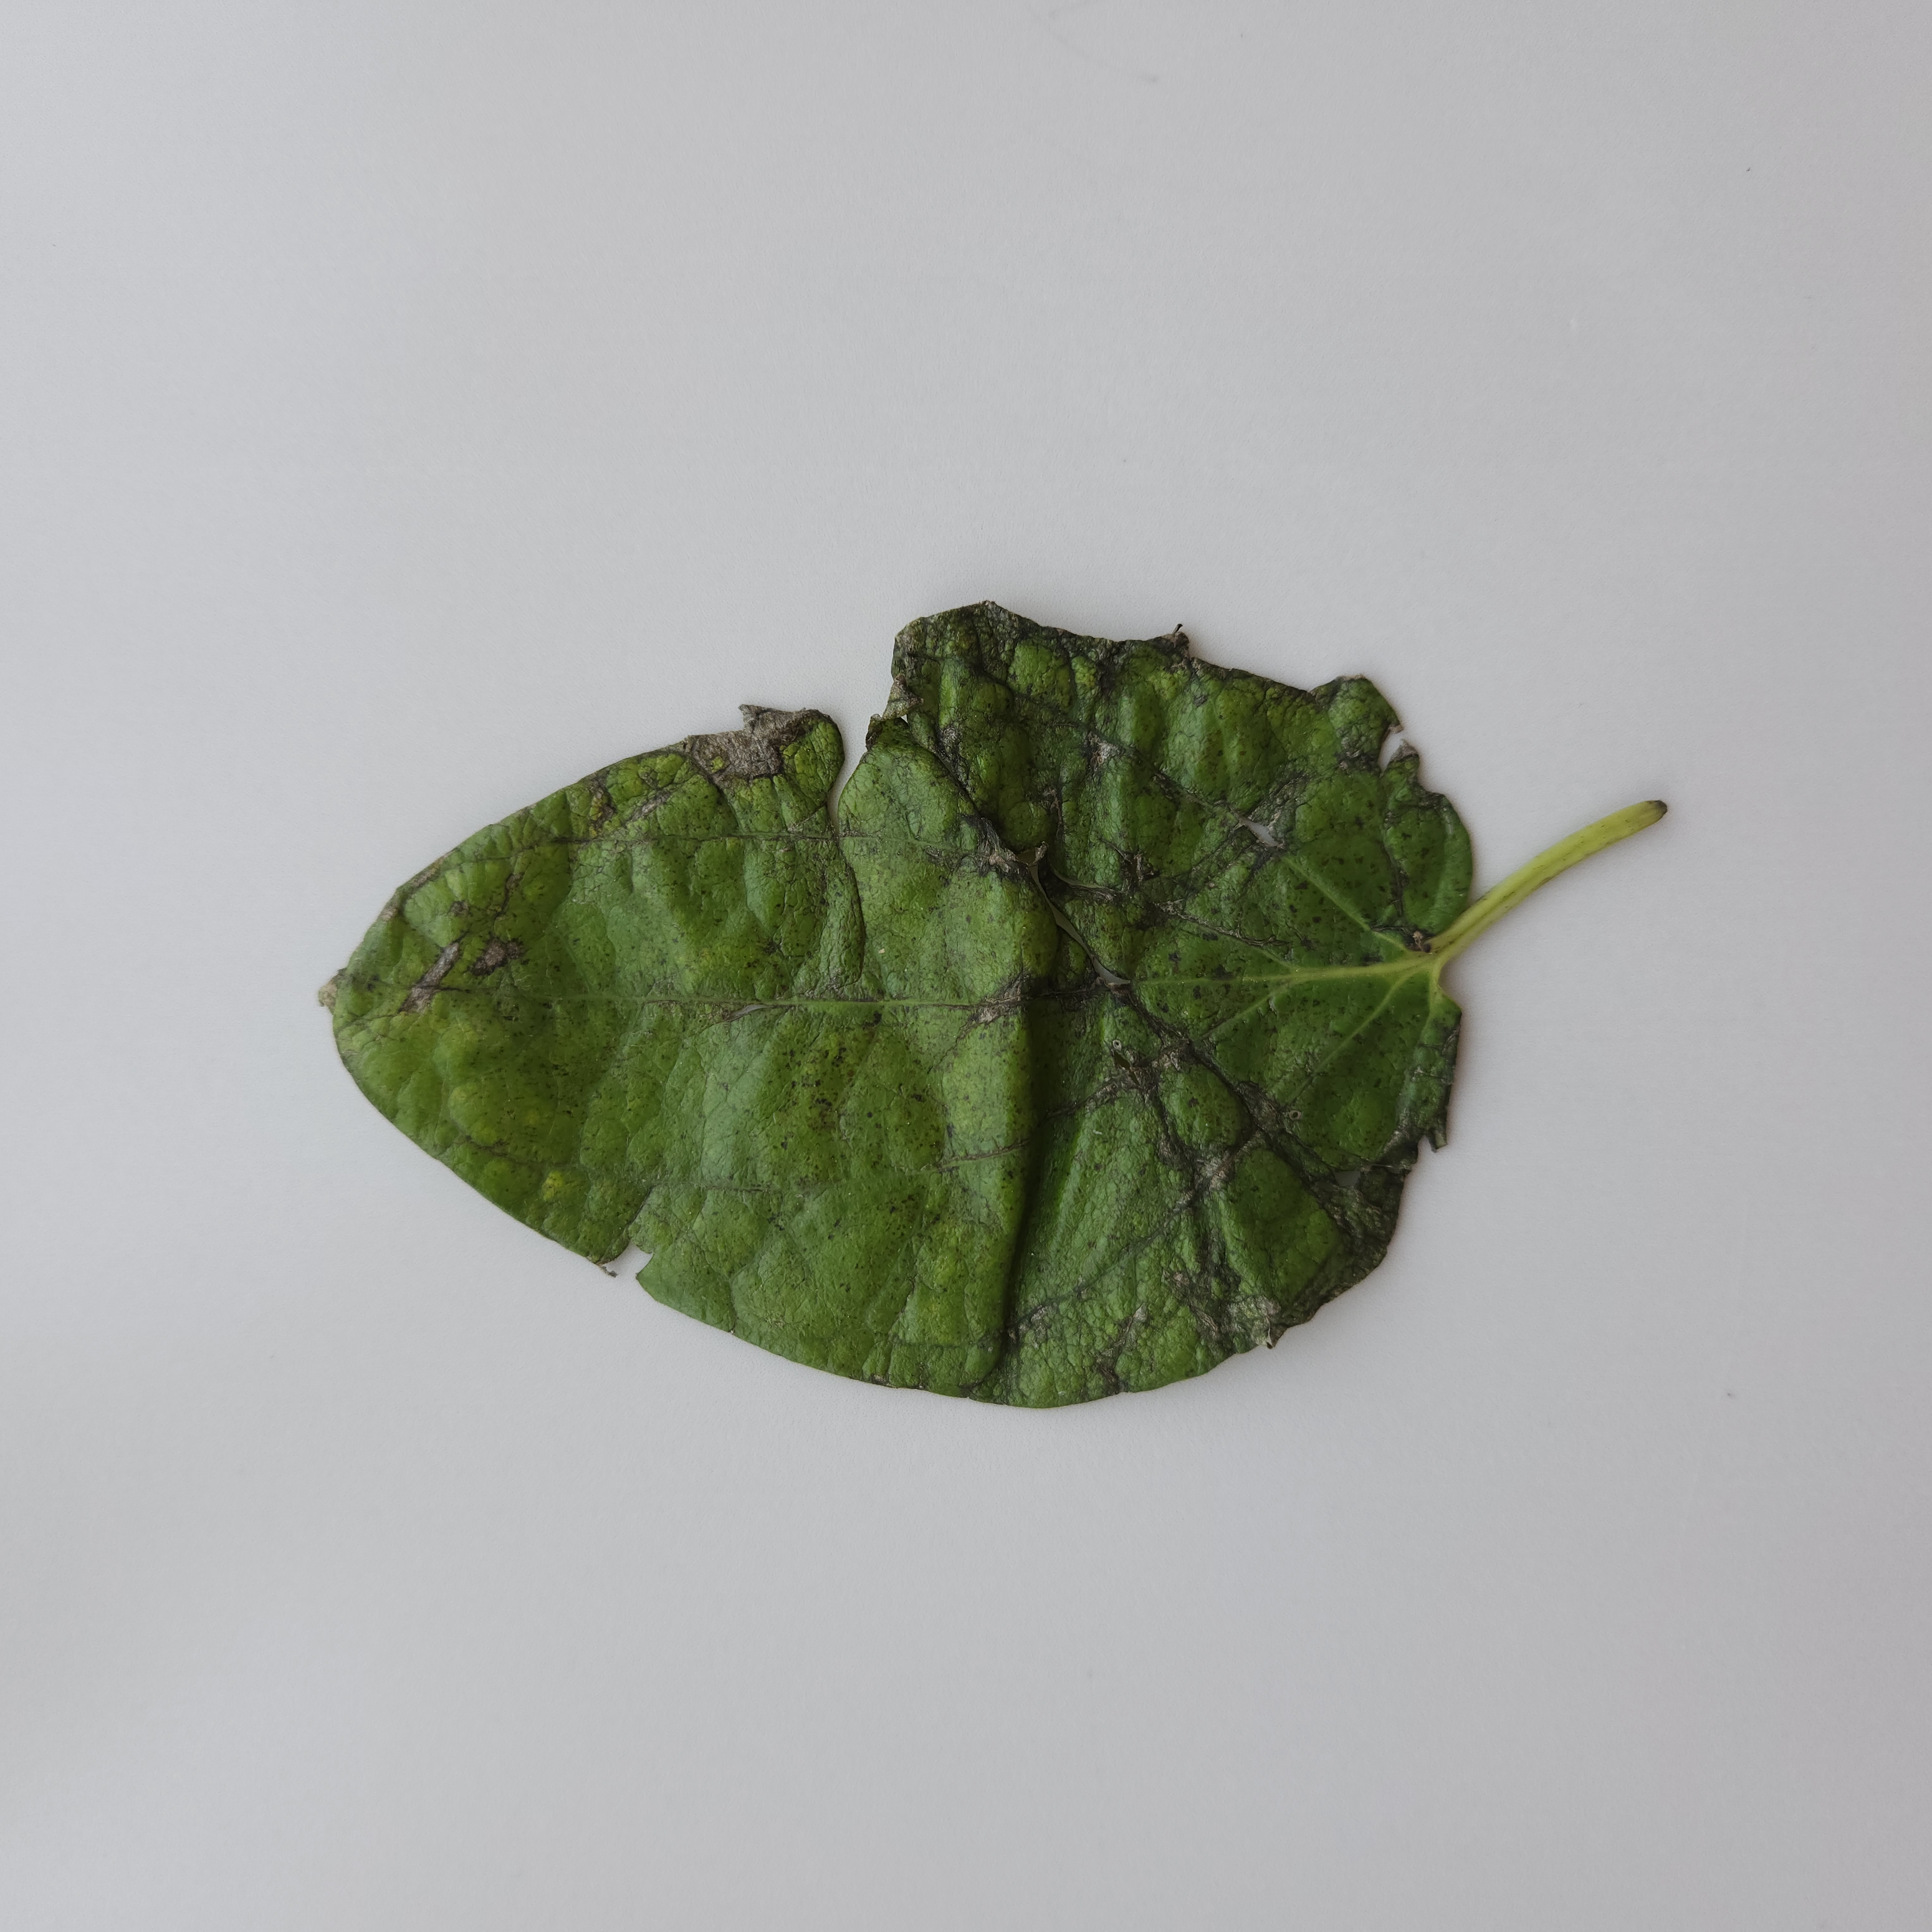
Label: Diseased